Statue of the Tiber river with Romulus and Remus

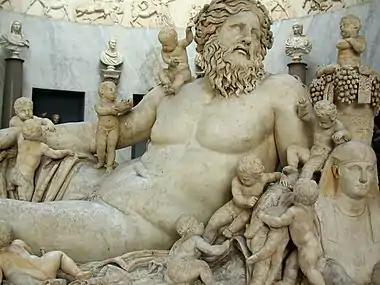
The Nile statue.

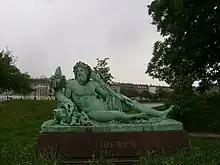
Replica of the statue in Copenhagen.

The statue was discovered in 1512 in Rome at the site of the Temple of Isis and Serapis, near the present-day basilica of Santa Maria sopra Minerva. The statue undoubtedly decorated a fountain situated on the path leading to the sanctuary. It mirrored a statue of the Nile river (now preserved in the Vatican) in which Romulus and Remus are replaced by a crowd of children representing pygmies.